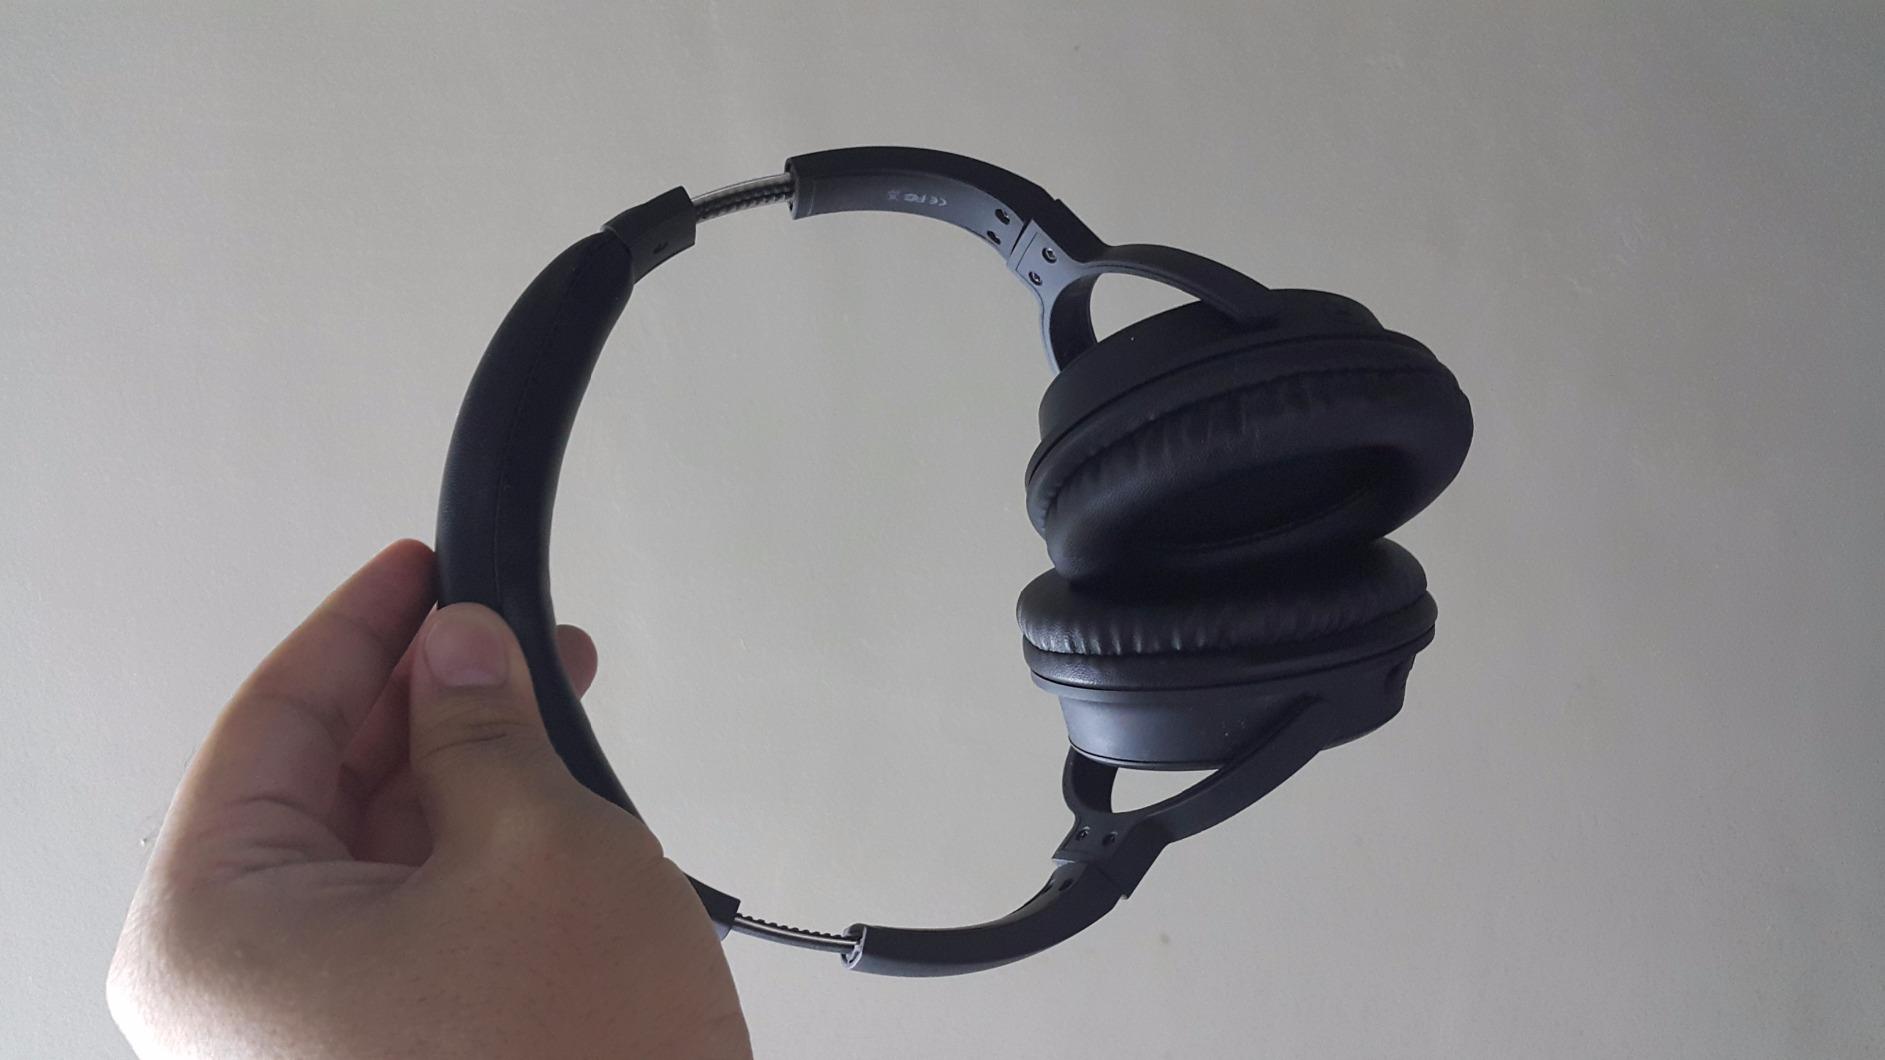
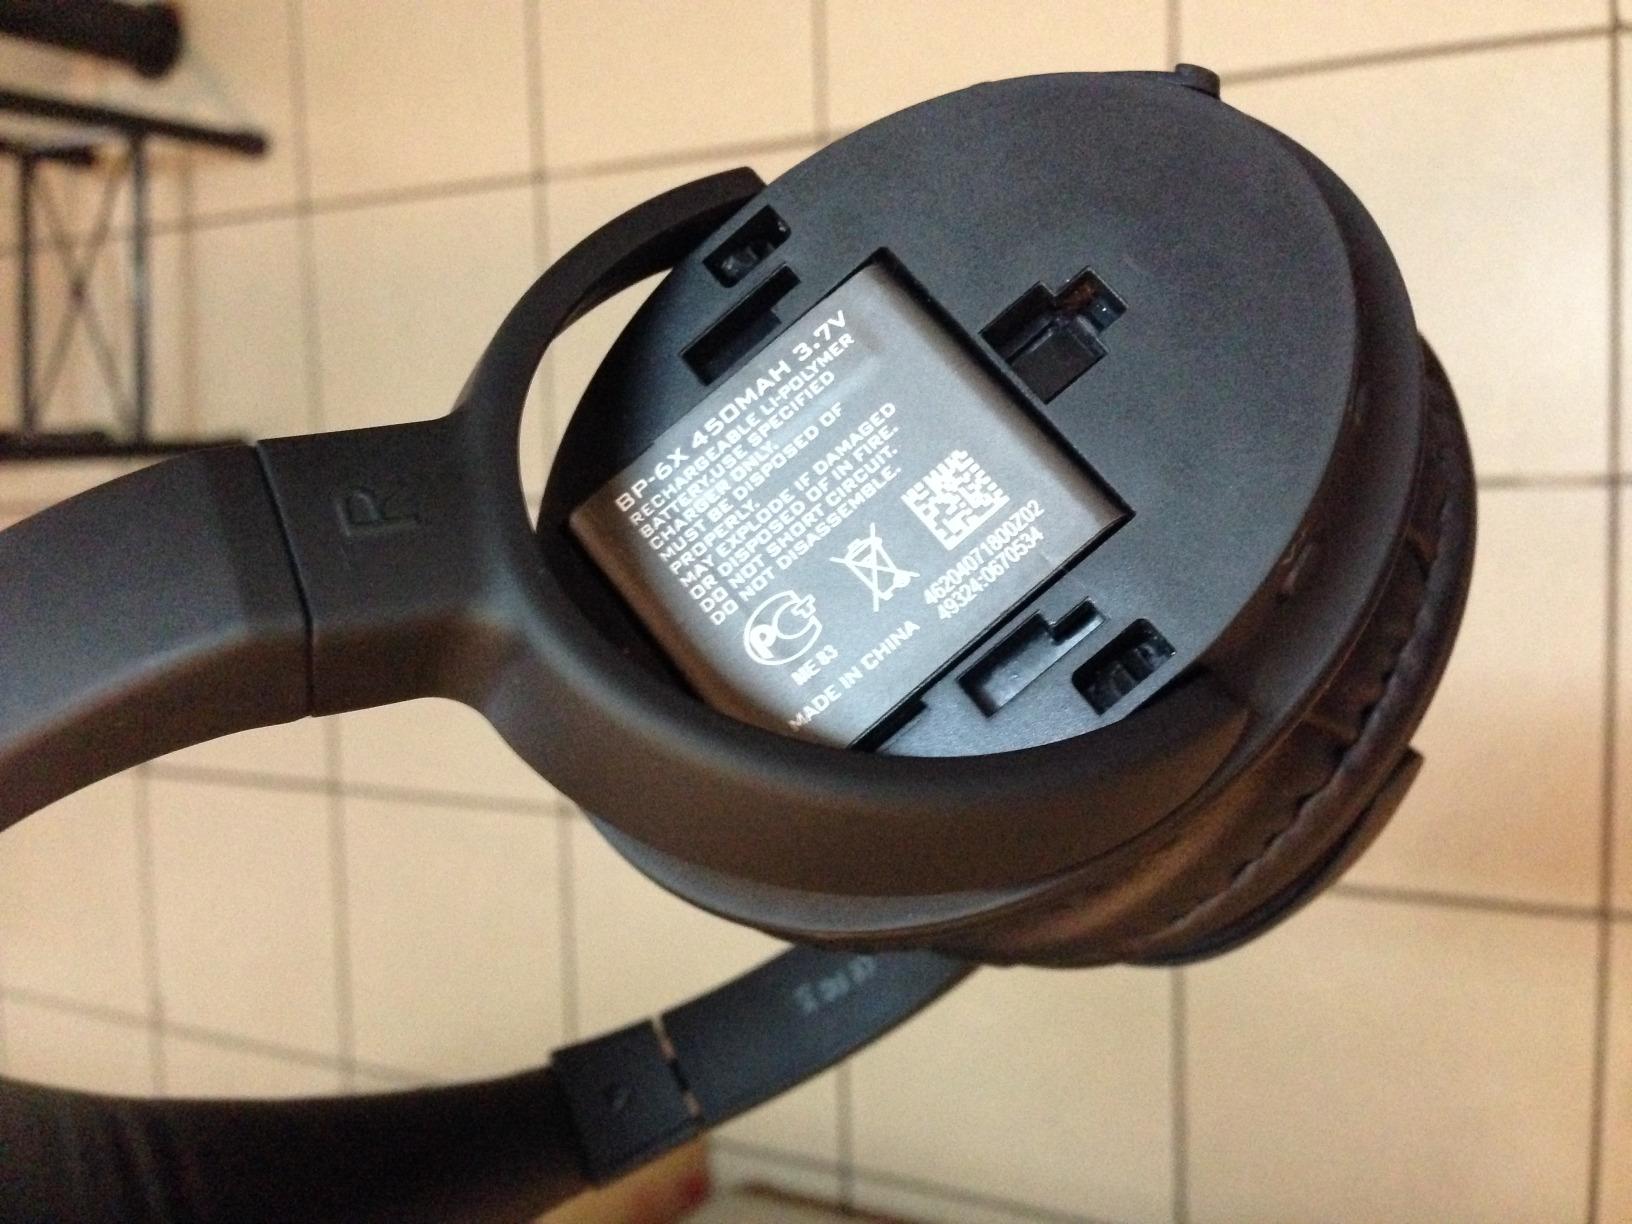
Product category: headphones
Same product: yes